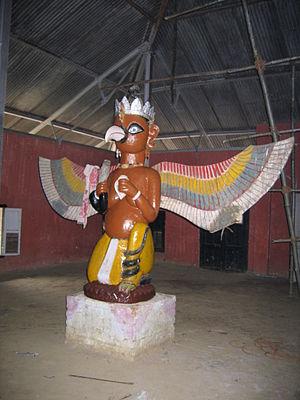
Majuli ou Majoli est une île fluviale située sur le Brahmapoutre dans l’état indien de l’Assam.